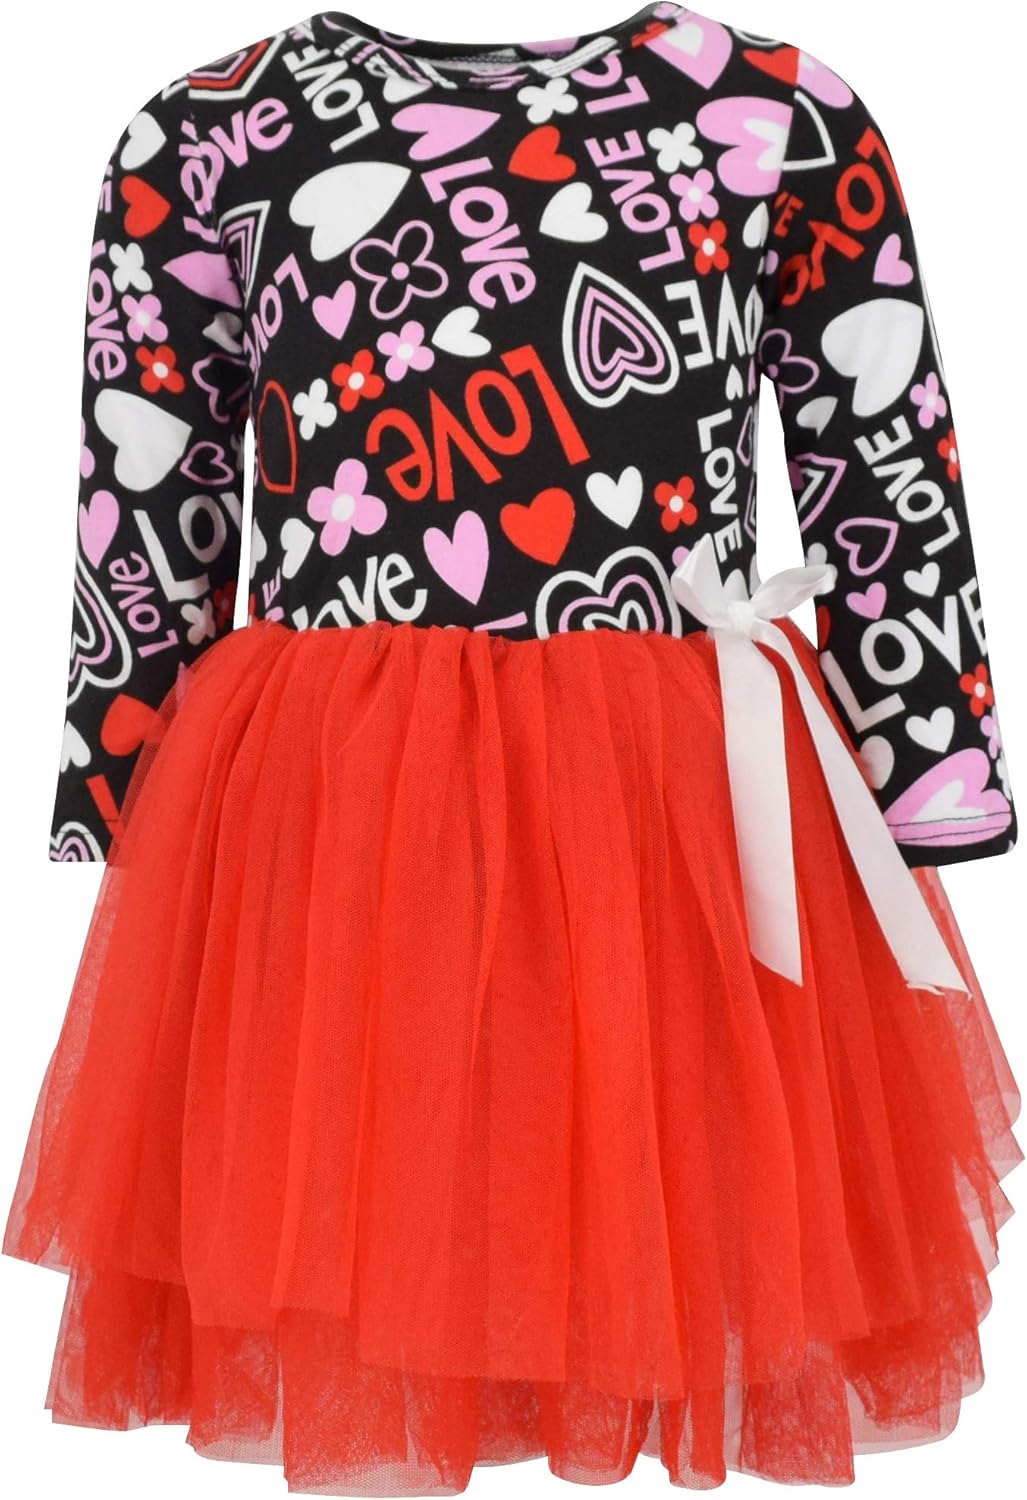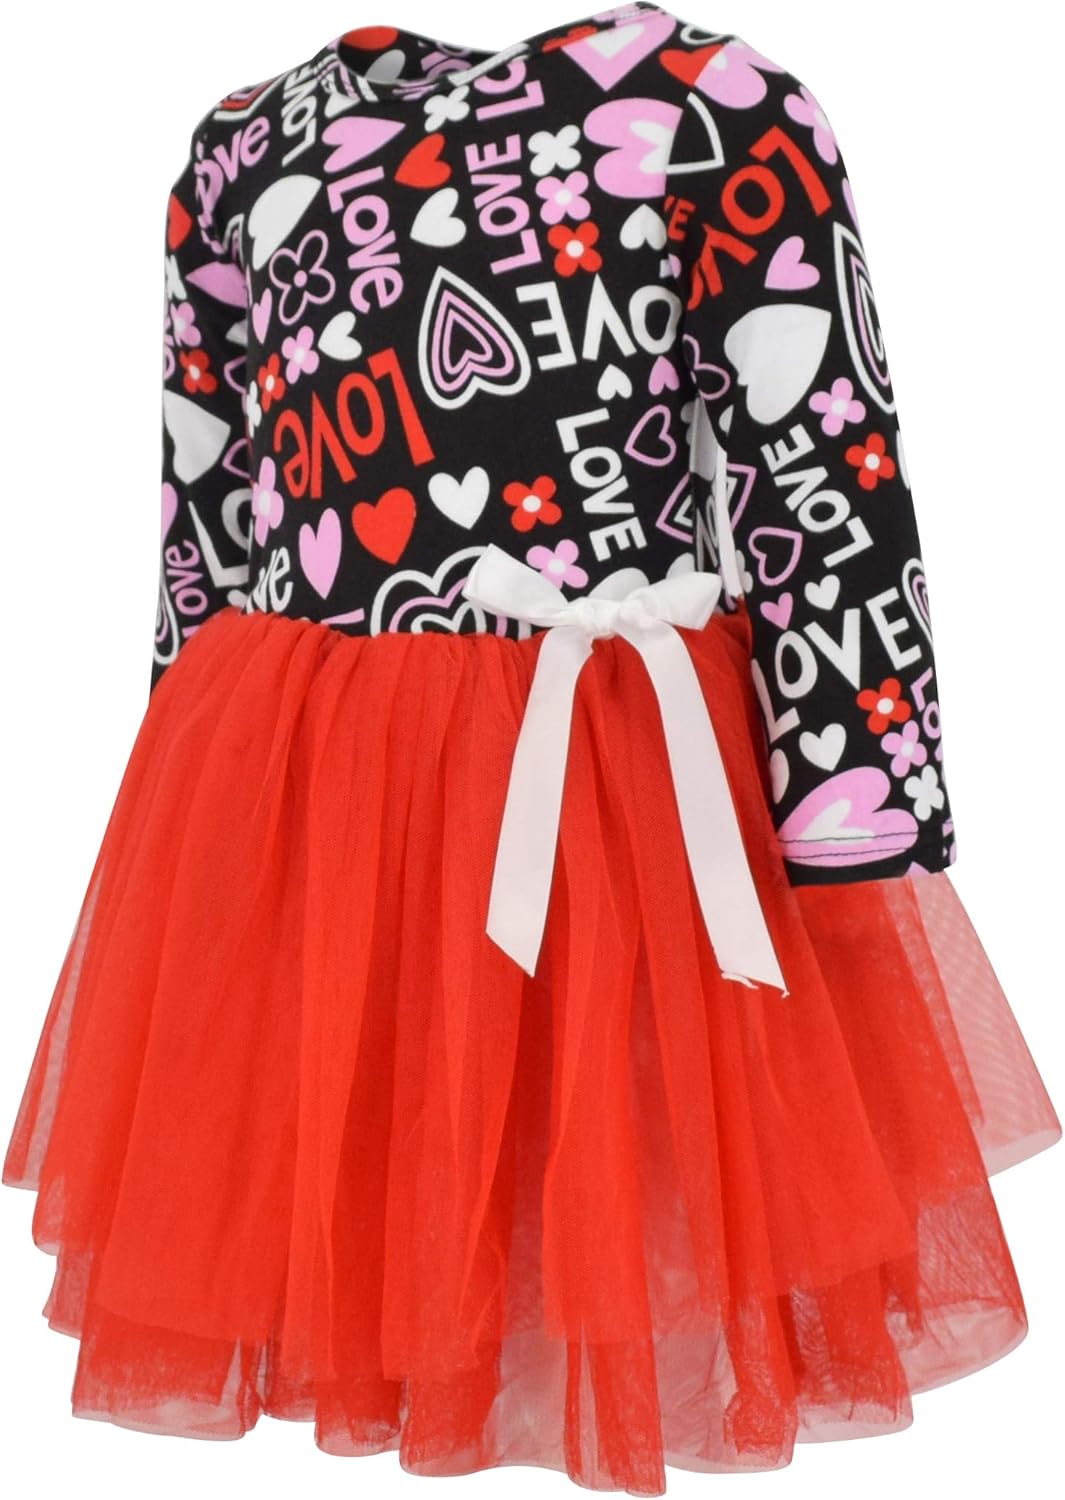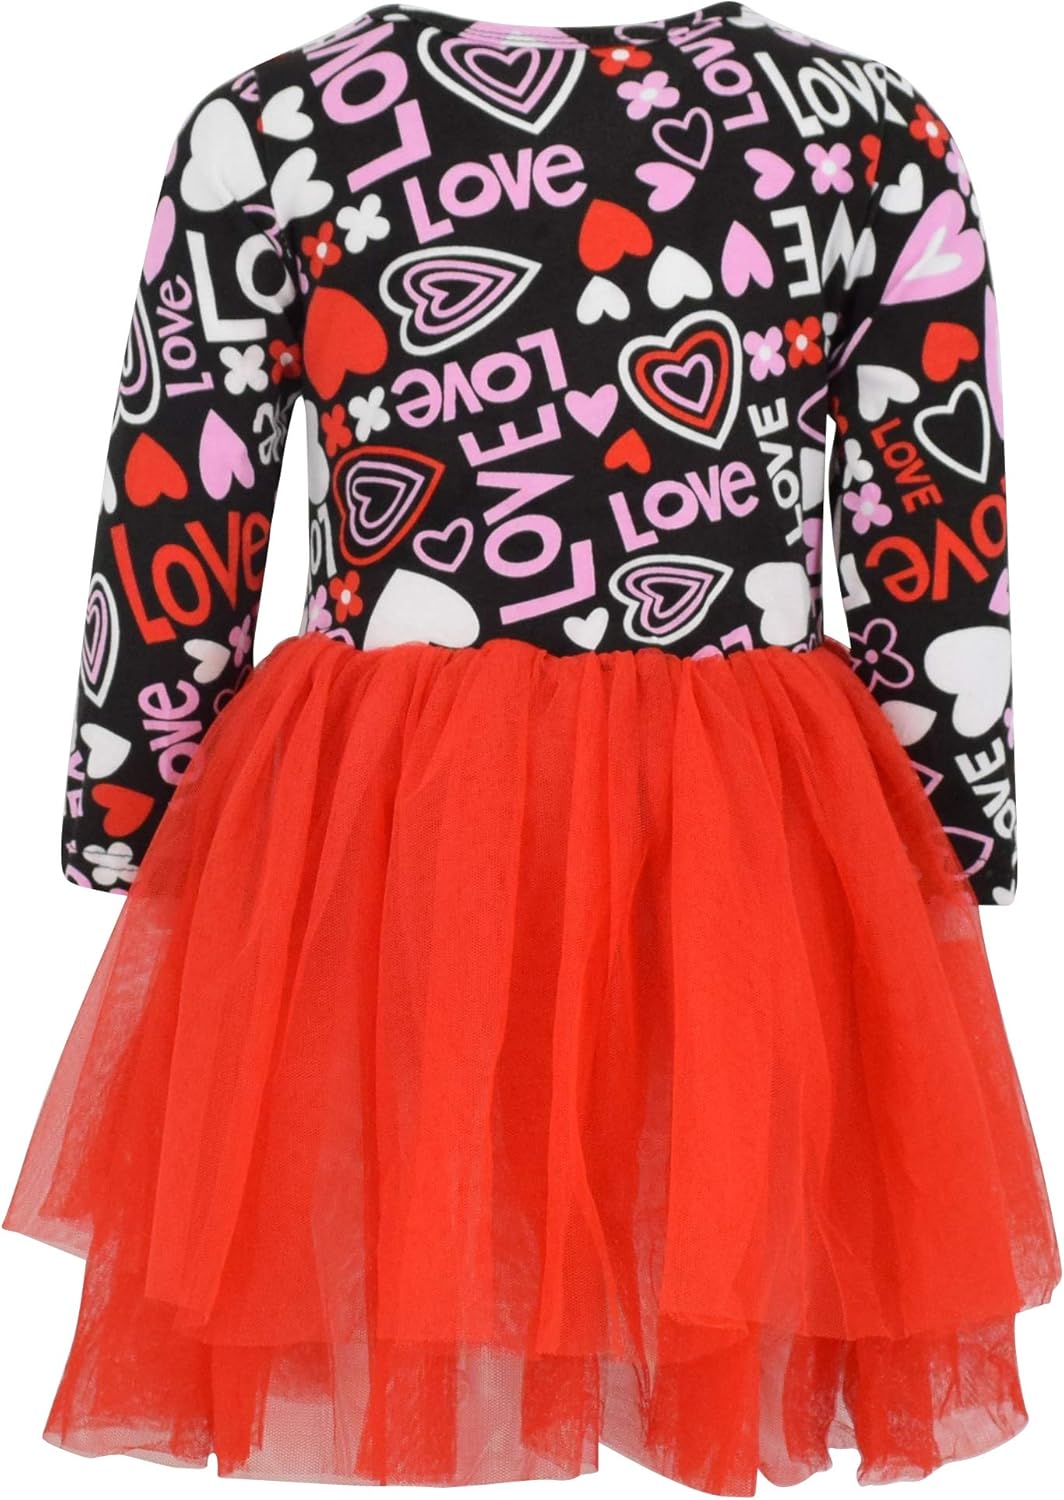
Unique Baby Girls Valentine's Day Love and Heart Dress with Tutu
Category: AMAZON FASHION
These boutique style dresses are perfect for your little girl's Valentine's Day wardrobe. This dress features red, pink and white heart designs on the top with a red tutu skirt. This outfit is perfect for your little girl on the days leading up to Valentine's Day or at the school Valentine's Day party. Made of a 97% high quality soft cotton and 3% stretchy spandex blend, this outfit is soft and comfortable.
Features: 97% Cotton, 3% Spandex | Imported | Pull On closure | Machine Wash | STYLE [VALENTINES DAY]: Love is in the air! Now is the time for hearts and heart throbs! Our brand new Valentine's Day collection is full of candy hearts, love letters and of course hearts! Find the perfect outfit for your little one to participate in the Valentine's day festivities at home, school or at your local playdate | STYLE [VALENTINES DAY]: Love is in the air! Now is the time for hearts and heart throbs! Our brand new Valentine's Day collection is full of candy hearts, love letters and of course hearts! Find the perfect outfit for your little one to participate in the Valentine's day festivities at home, school or at your local playdate | EGYPTIAN MANUFACTURED: Egypt has maintained its reputation for high quality textile and garment production since ancient times; and that's exactly what we sought in our manufacturing process. The 95% high quality Egyptian cotton and 5 % stretchy lycra fabric is SUPER soft and comfortable. Premium dye's ensure that your outfit won't fade or run. | WHAT KIDS LOVE: Fun Prints & Seasonal Themes immerse our children in the magic of the season. A little style goes a long way to get the kids excited about wearing their clothes! | GIFTABILITY: Makes a perfect holiday gift, birthday present or "just because" for your very own little love.